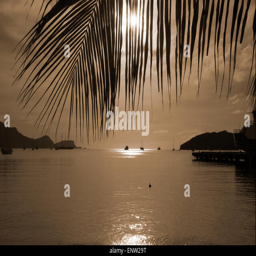
evening on island of person